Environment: real
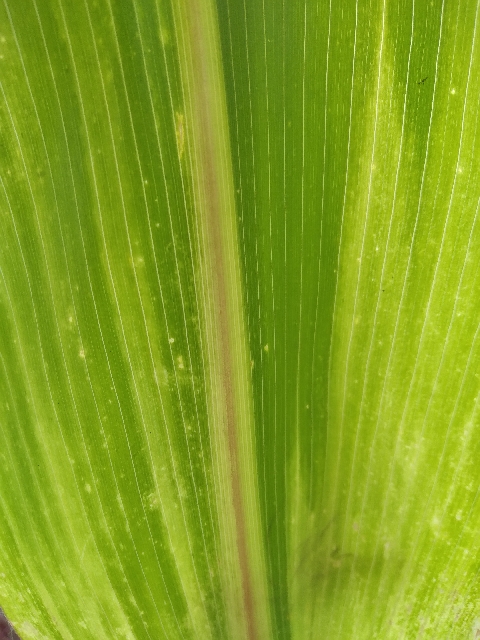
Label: lethal_necrosis